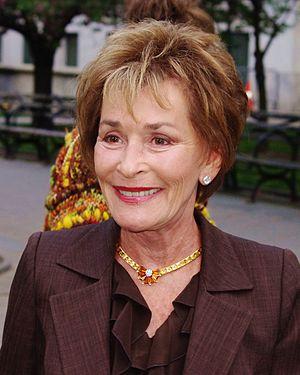
Judith Sheindlin est une juge de tribunal familial, une auteure et une personnalité à la télévision. Procureure réputée, elle est devenue célèbre grâce à l'émission Judge Judy, dans laquelle elle préside des procès civils.